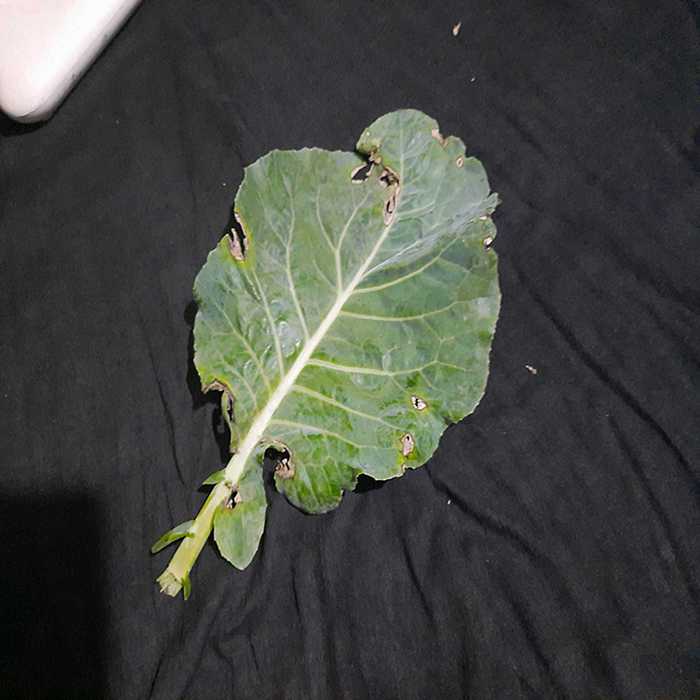
Plant: Cauliflower
Label: Downy mildew